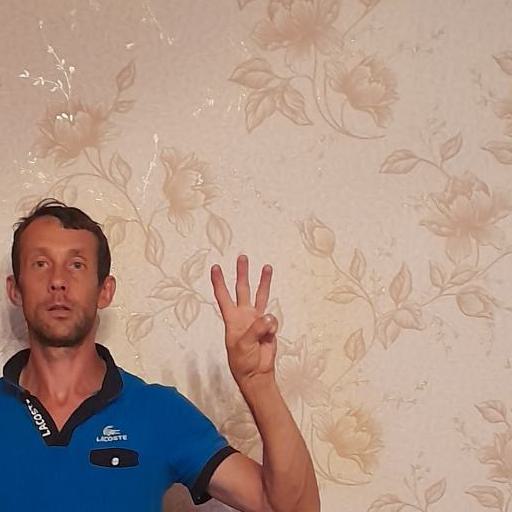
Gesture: three